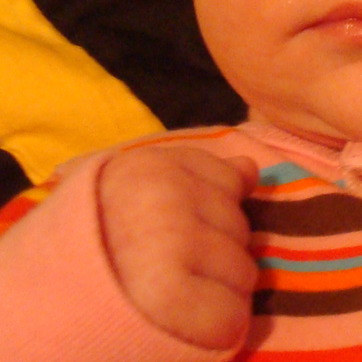
Material: skin